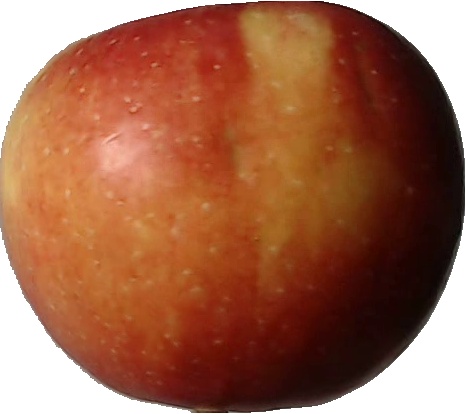
Label: apple_braeburn_1